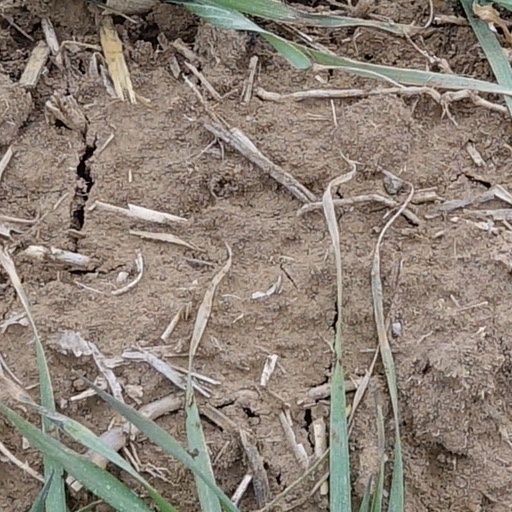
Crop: wheat